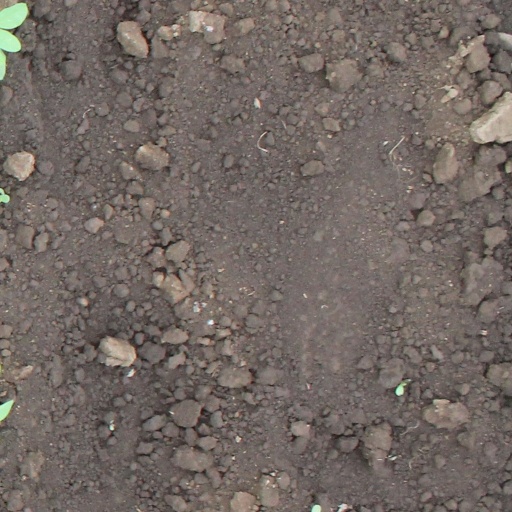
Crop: soybean